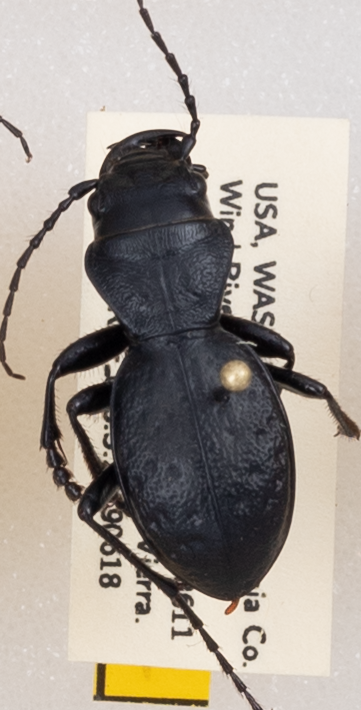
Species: Omus dejeanii
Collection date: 2019-06-18
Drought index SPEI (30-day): -0.932
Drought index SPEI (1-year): -2.09
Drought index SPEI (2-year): -2.09